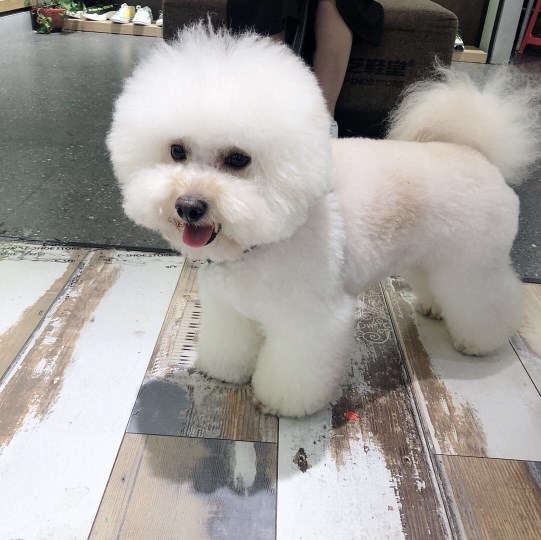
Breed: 3083-n000117-Bichon_Frise